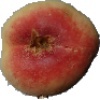
Label: Peach Flat 1